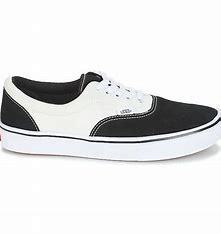
Brand: Vans
Model: Comfycush Era